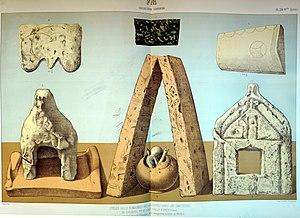
publication des fouilles de Moreau.
Rufin et Valère étaient deux martyrs chrétiens de la Gaule belgique au IIIᵉ siècle.